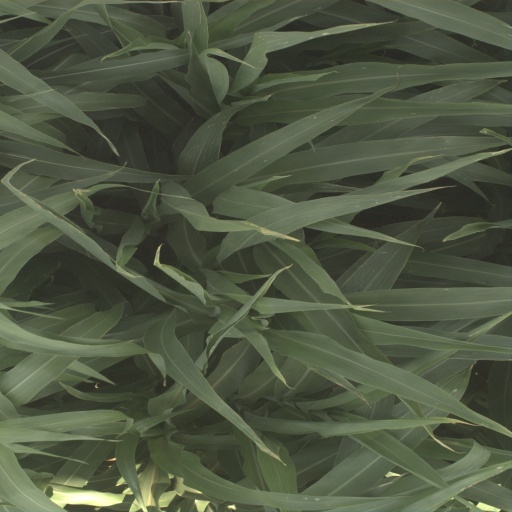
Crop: sorghum